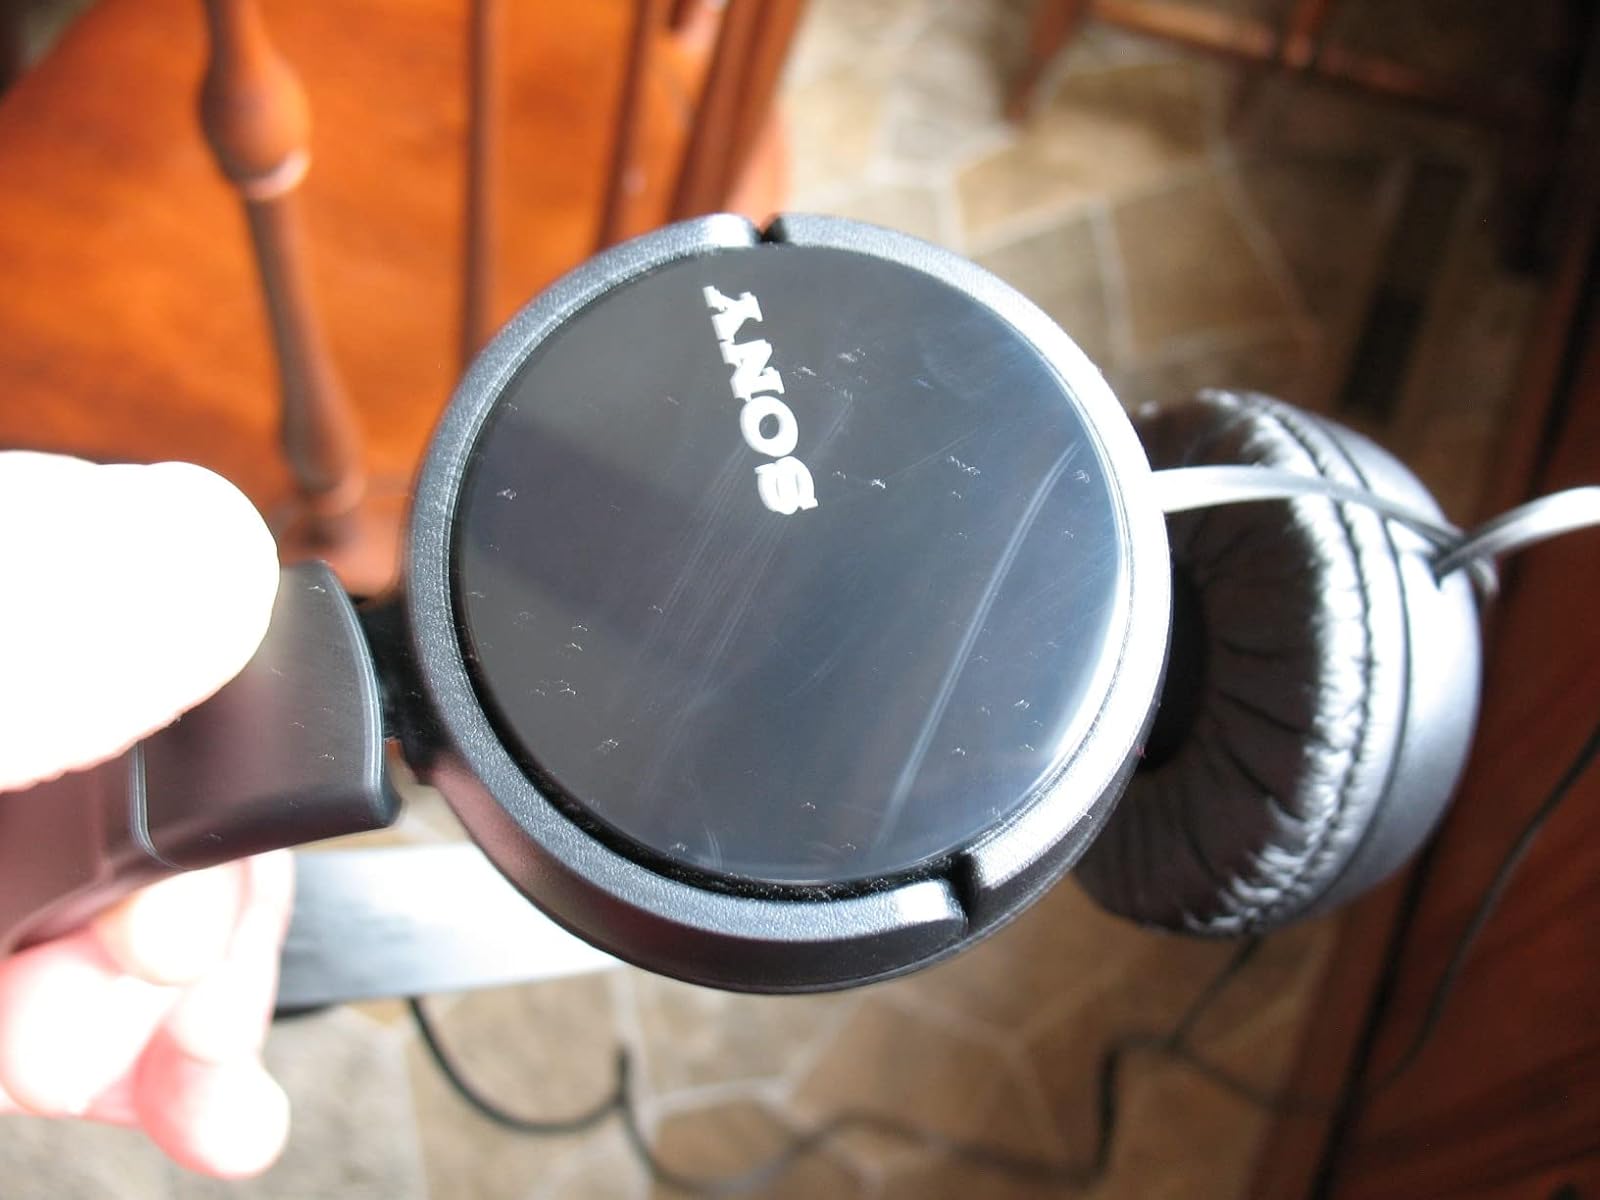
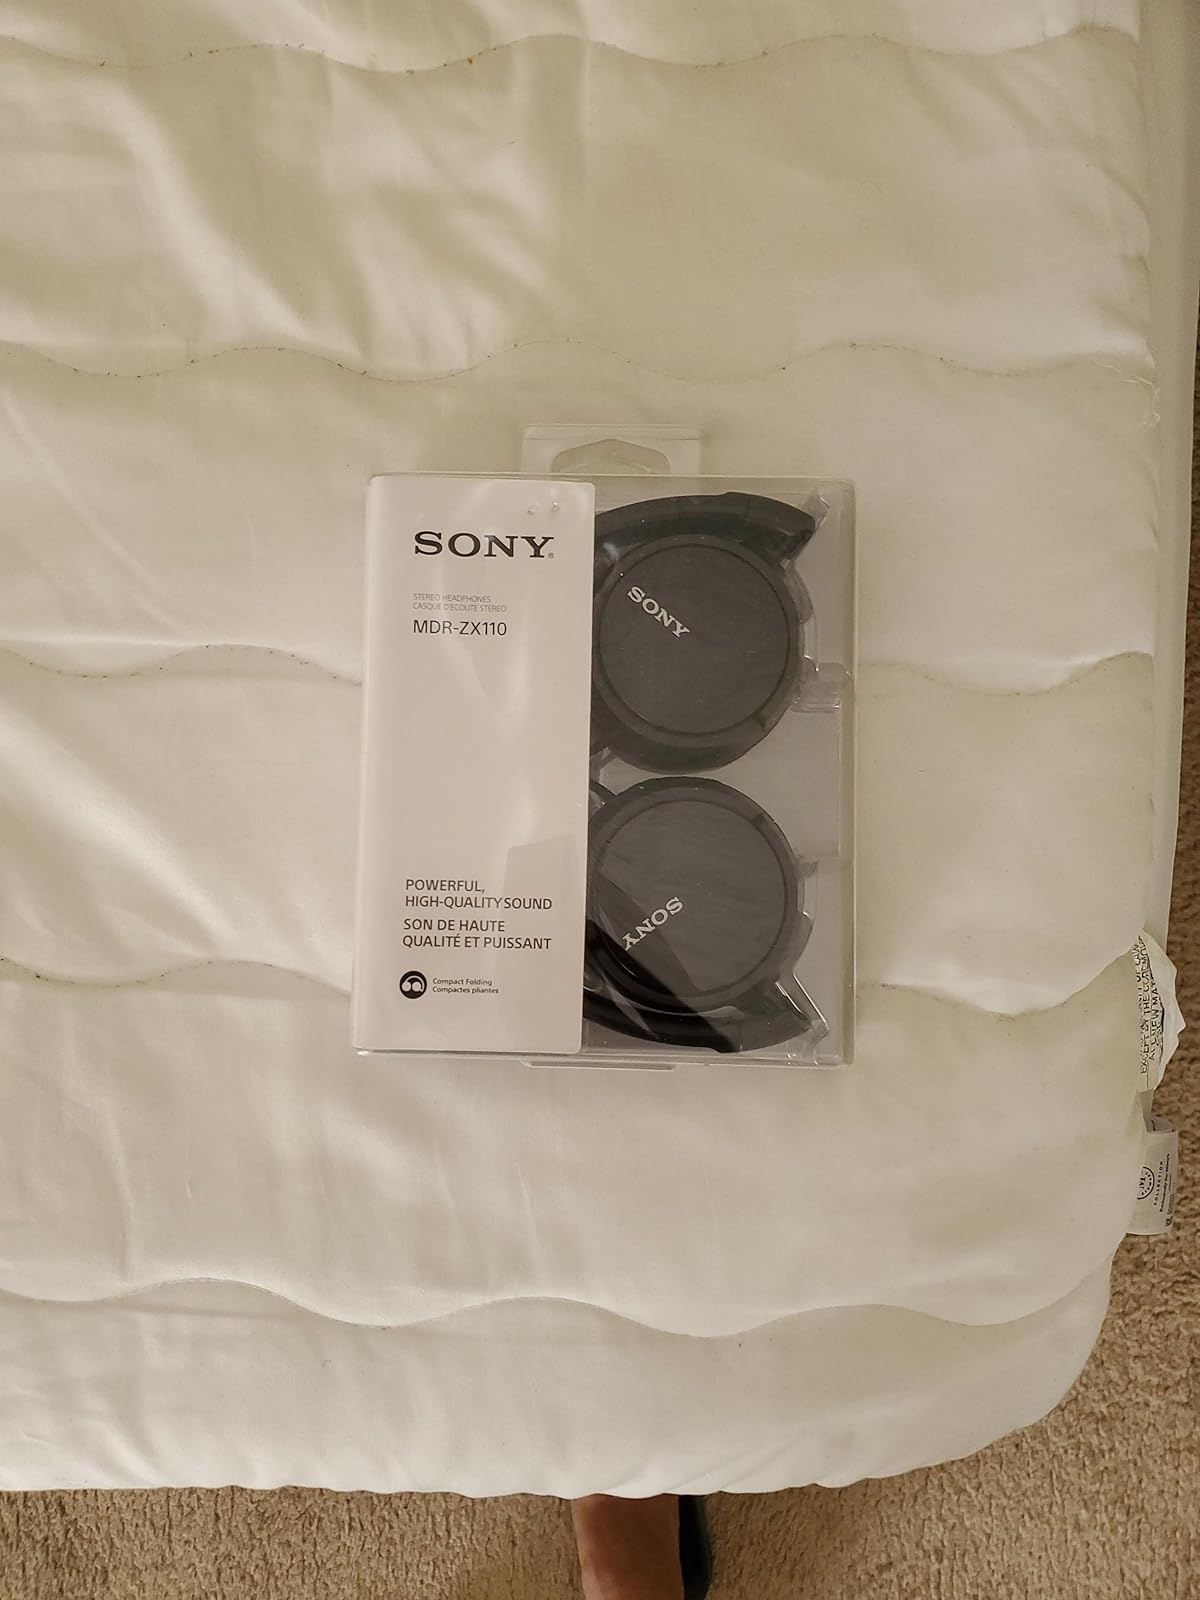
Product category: headphones
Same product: yes